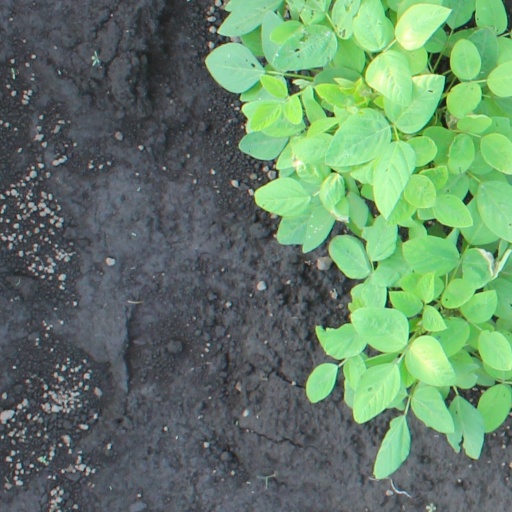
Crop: soybean